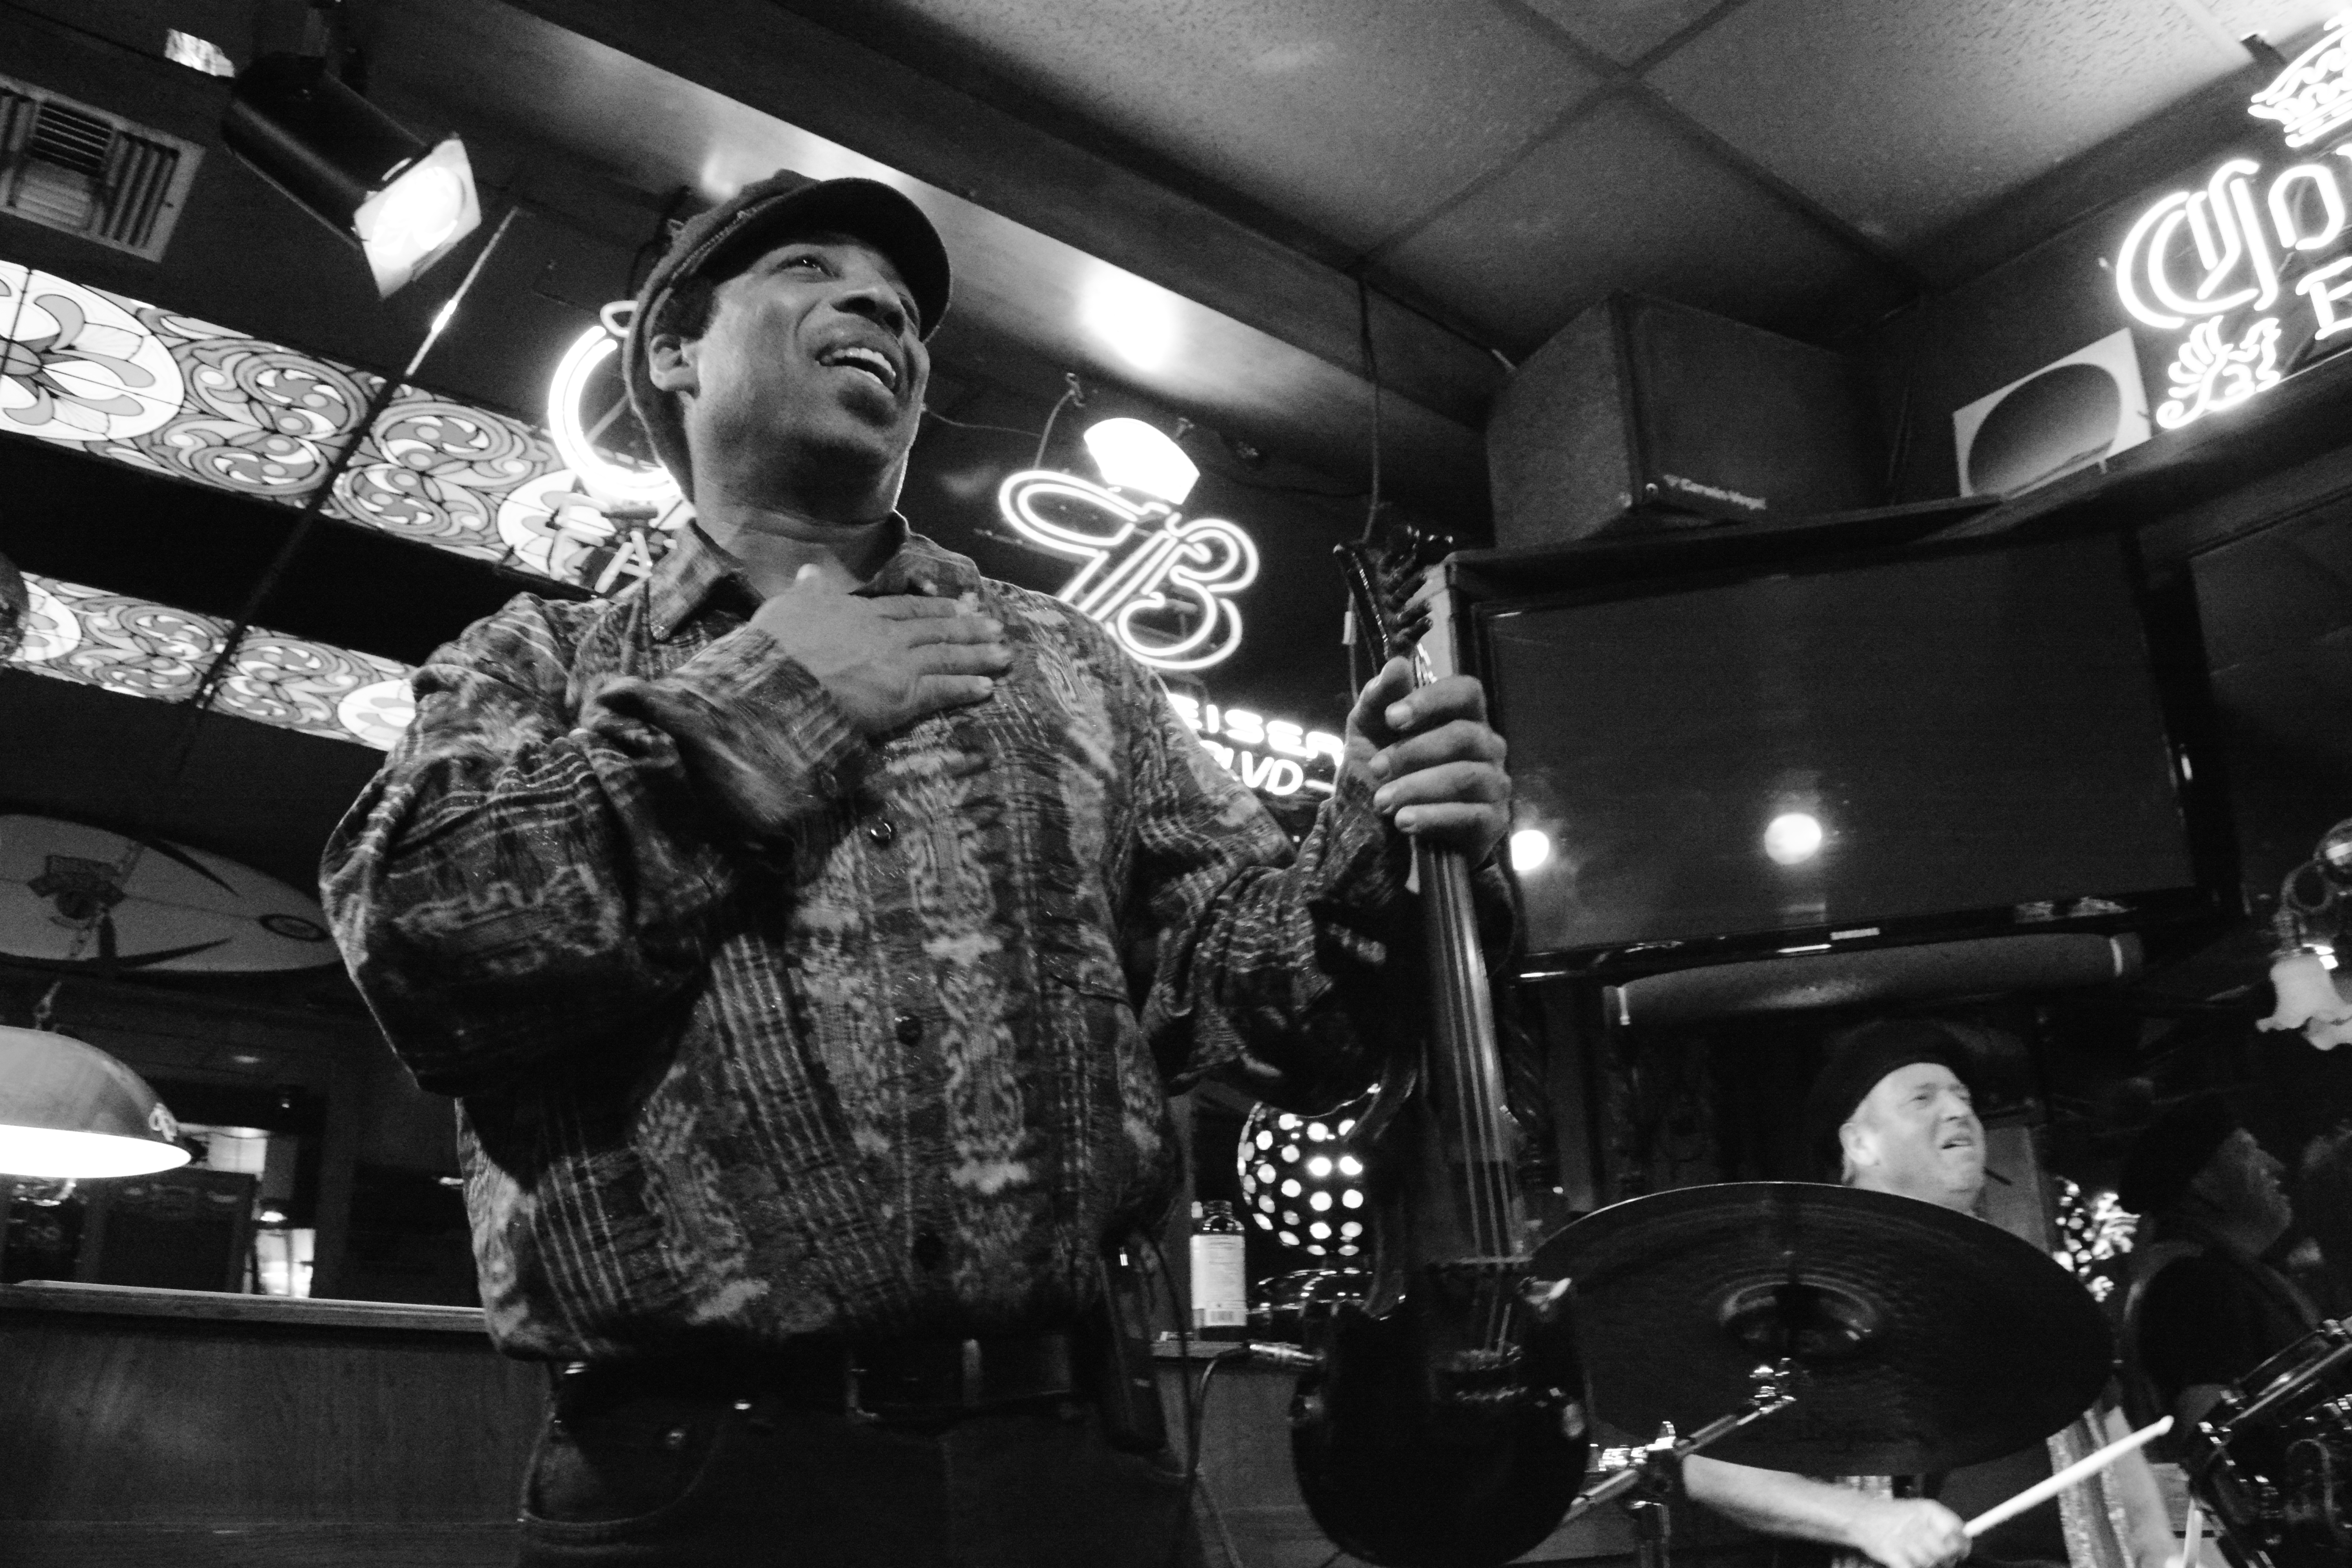
music, black and white, photography, musician, black, monochrome, photograph, drummer, entertainment, monochrome photography, film noir